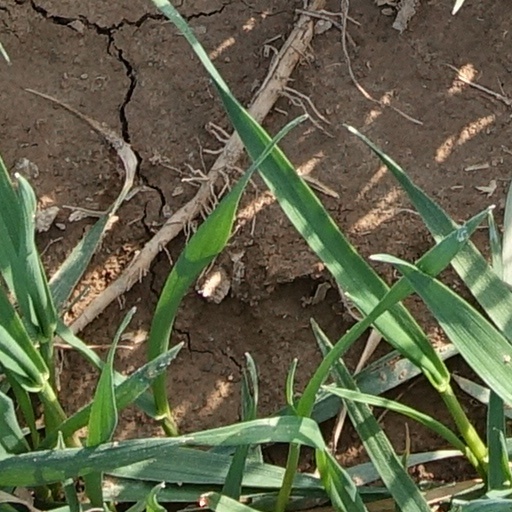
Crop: wheat